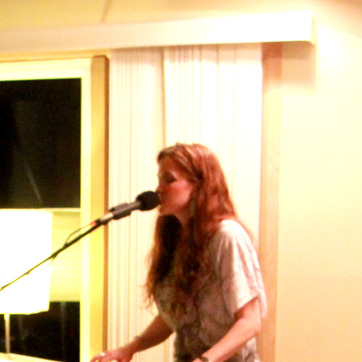
Material: skin